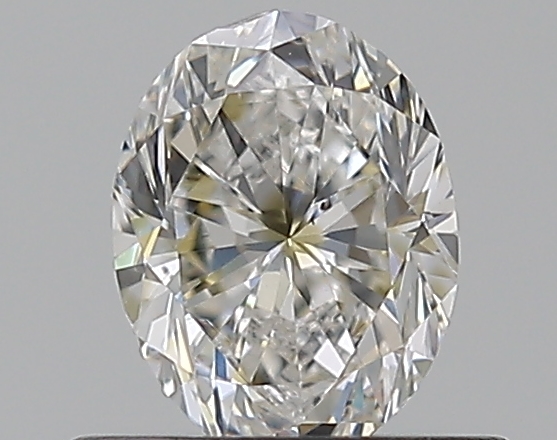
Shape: oval
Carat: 0.5
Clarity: SI1
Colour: I
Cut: GD
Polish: VG
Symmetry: GD
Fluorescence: F
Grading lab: GIA
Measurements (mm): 5.65 x 4.3 x 2.98